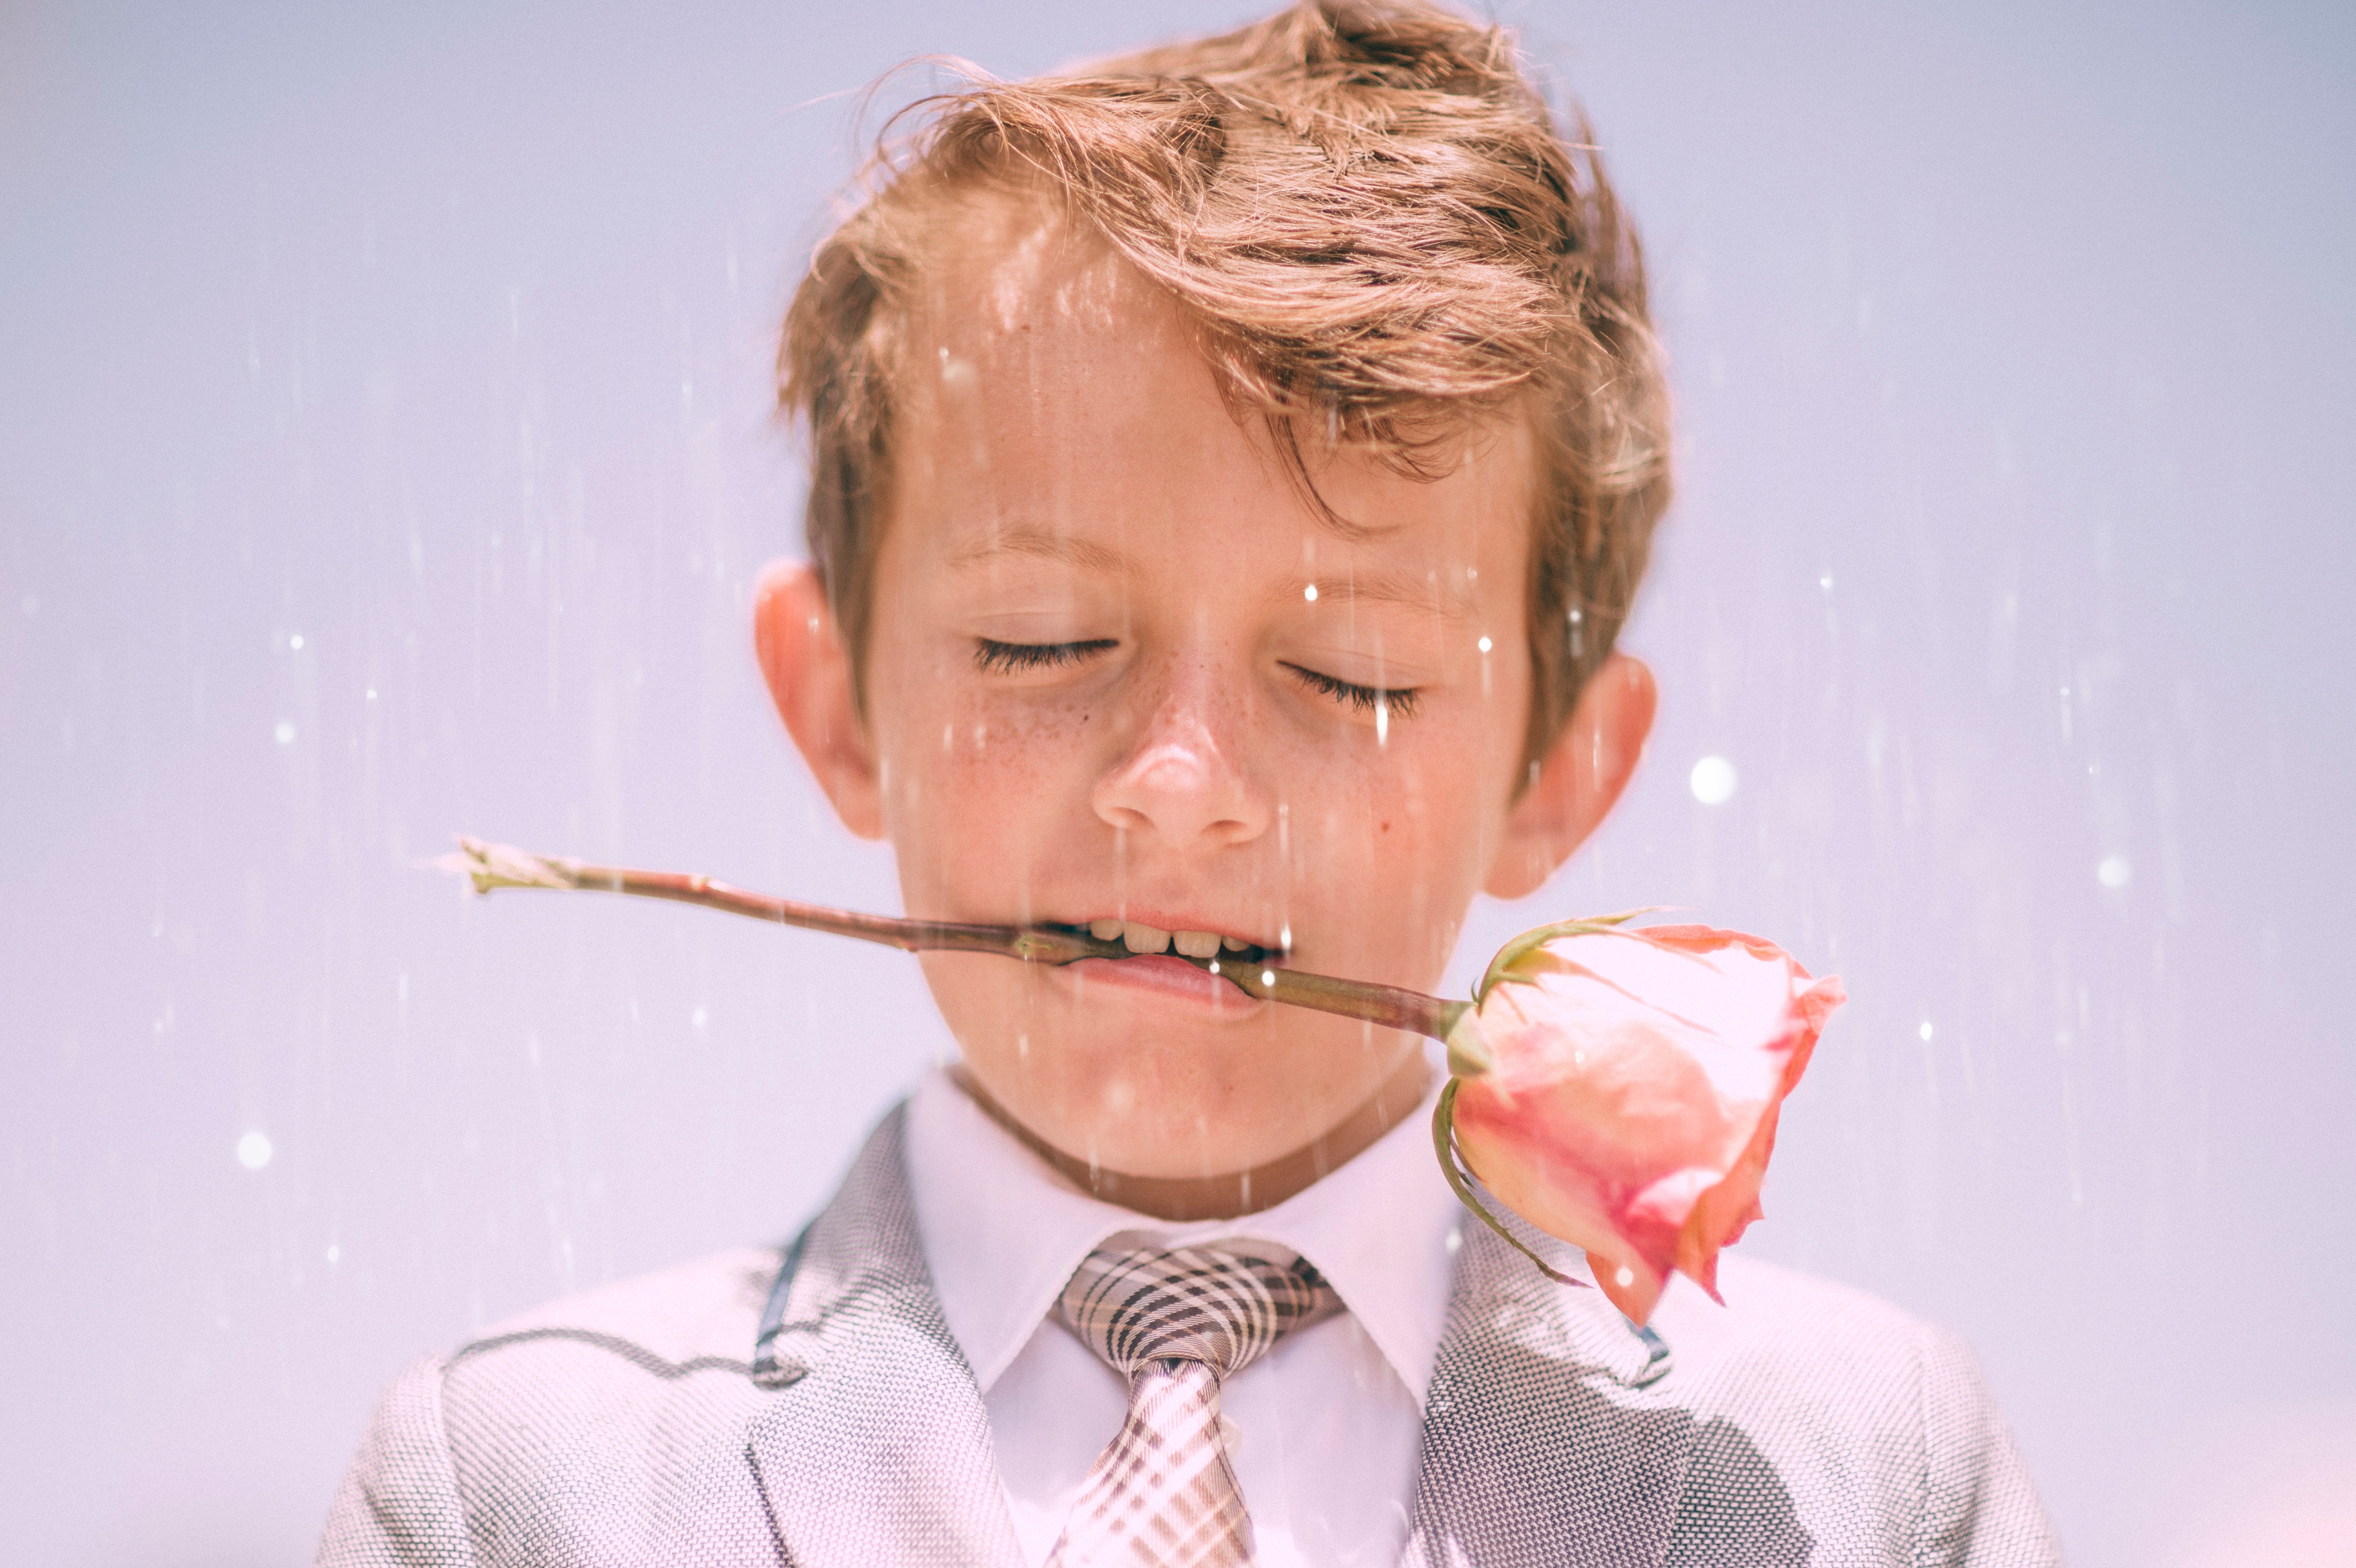
person, boy, singer, rose, child, holding, mouth, face, eating, nose, head, singing, skin, organ, tooth, sense, human action